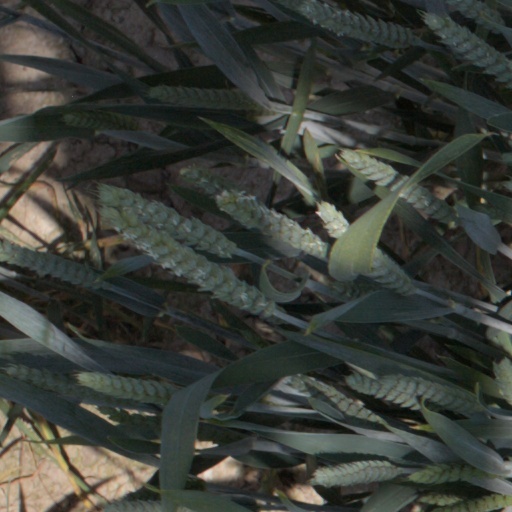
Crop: wheat